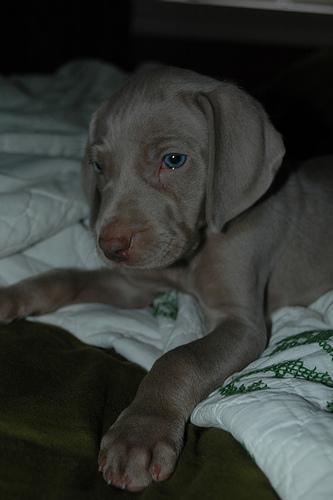
Weimaraner